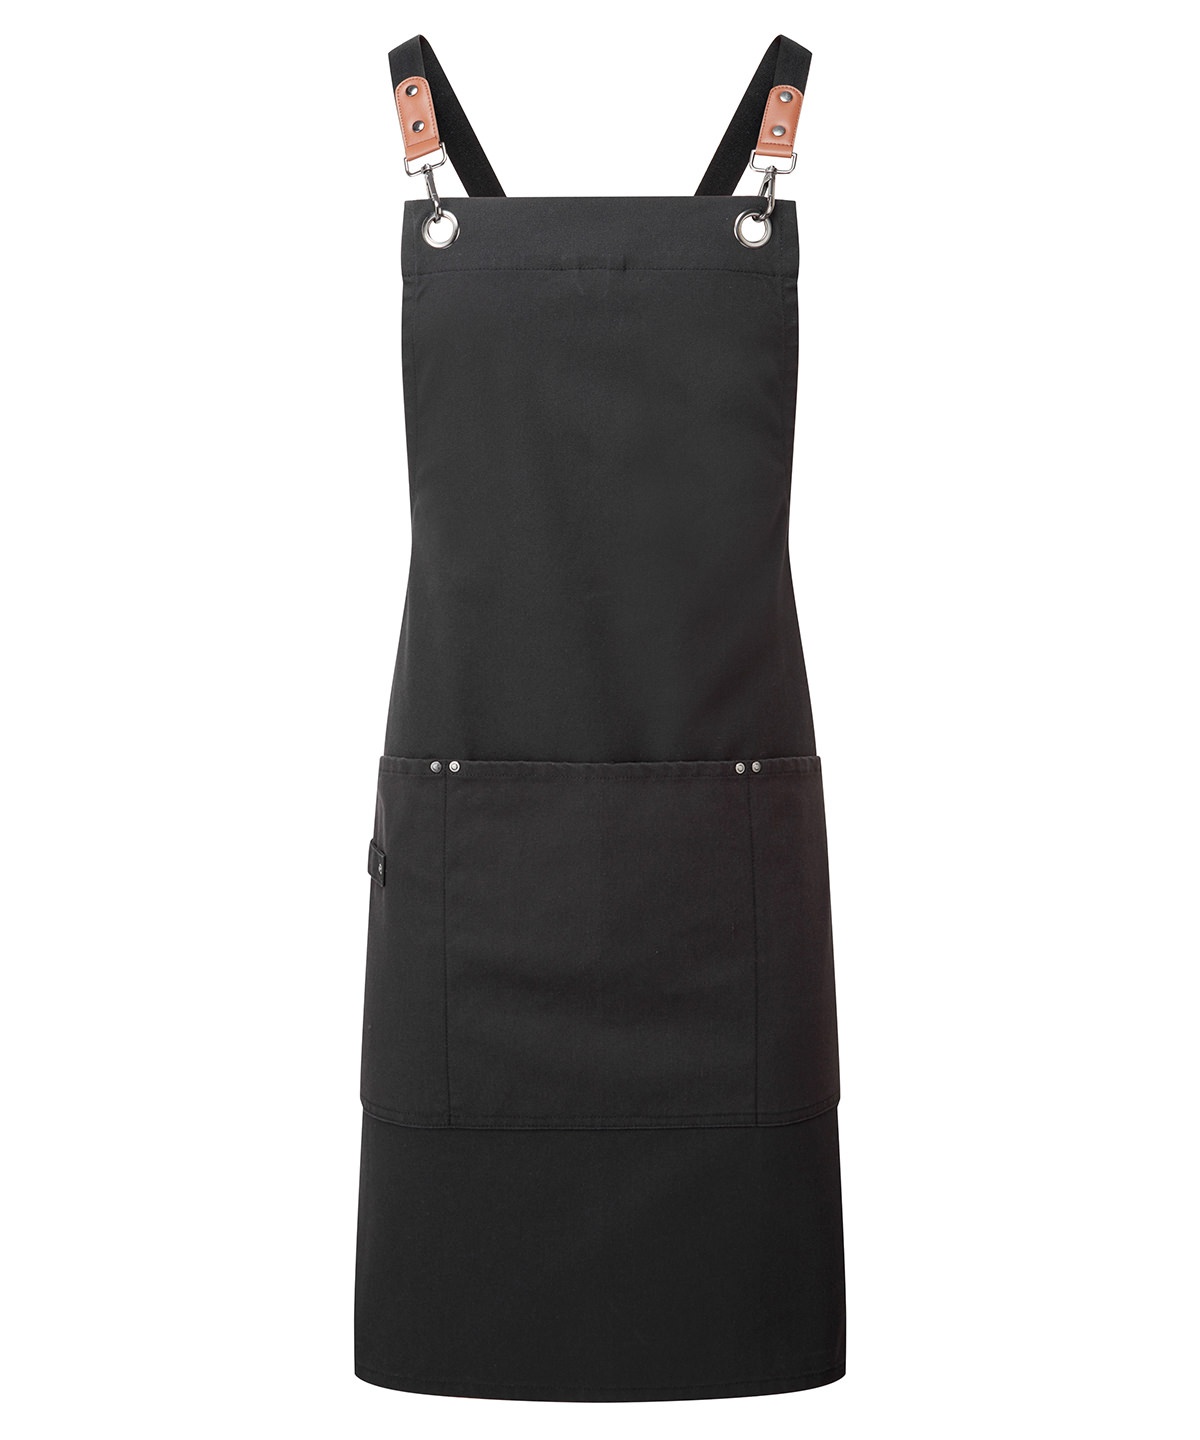
Black - Clip ‘n’ Clasp cross-back bib apron
A beautifully styled apron with exquisite design features. Cross-back in its design, the apron straps are constructed in a self-coloured herringbone weave and attached to the apron through eyelets with clasps. The straps cross at the back, loop through eyelets at the waist and tie neatly at the back. The apron body has three large patch pockets with rivet details and a self-fabric cloth holder. There’s also a smaller pen pocket. A cotton/recycled polyester canvas blend gives this Clip ‘n’ Clasp apron durability, shape and a soft hand feel. . . .
Brand: Premier
Category: Apparel & Accessories > Clothing > Uniforms & Workwear > Food Service Uniforms